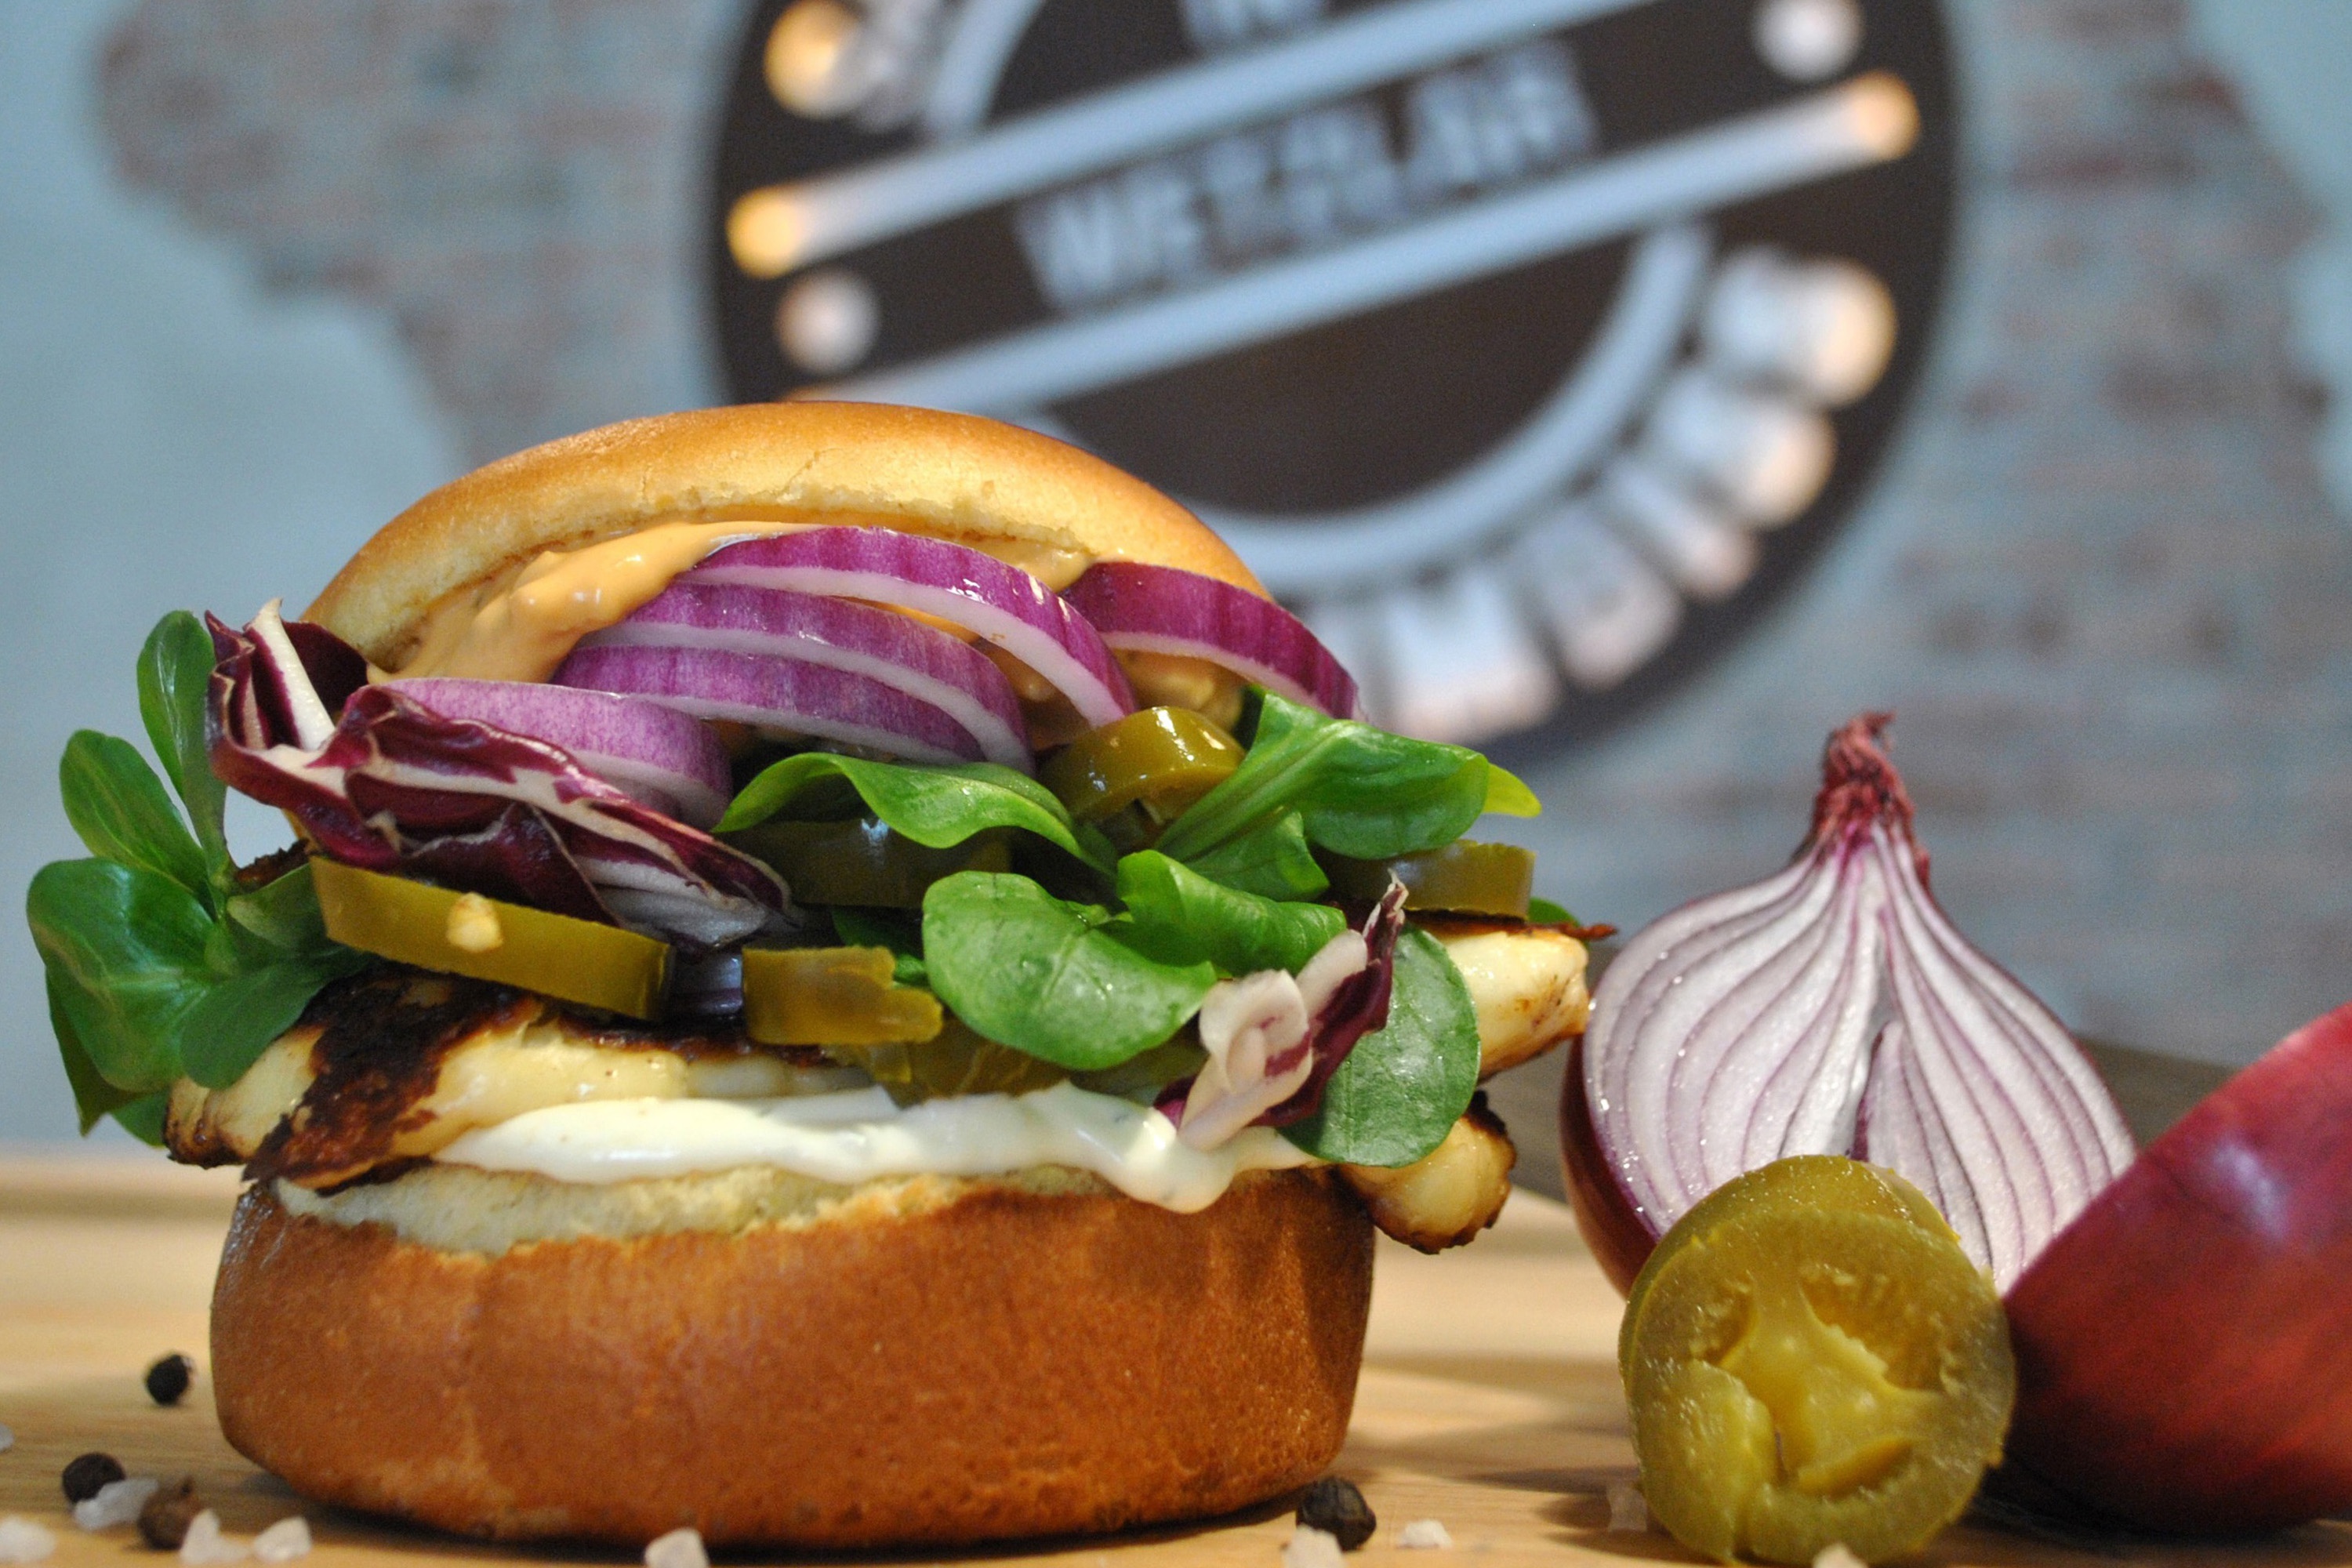
food, dish, cuisine, ingredient, produce, appetizer, vegetarian food, finger food, recipe, onion, red onion, canape, fast food, vegetable, baked goods